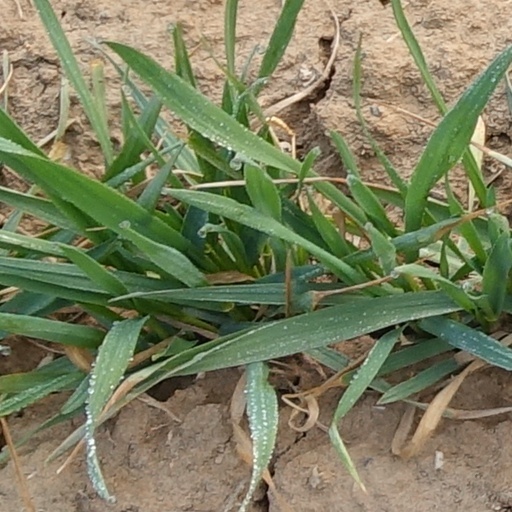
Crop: wheat